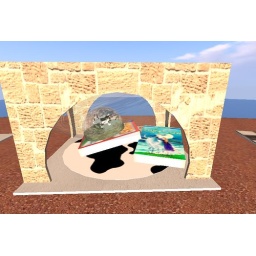
Rizzo got a cute cow paperweight in there and won 3rd